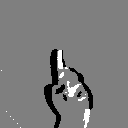
ASL letter: d